Edward DeSaulnier

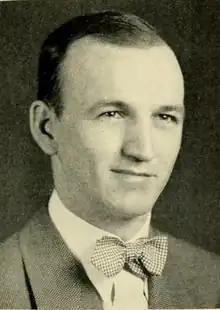

Edward Joseph DeSaulnier Jr. (January 8, 1921 – April 20, 1989) was an American politician and judge from the commonwealth of Massachusetts. He served in the Massachusetts House of Representatives from 1949 to 1957, in the Massachusetts Senate from 1957 to 1958, and on the Massachusetts Superior Court from 1958 to 1972. His son, Mark DeSaulnier, is a member of the United States House of Representatives from California.